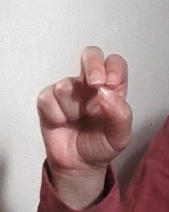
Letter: gaaf